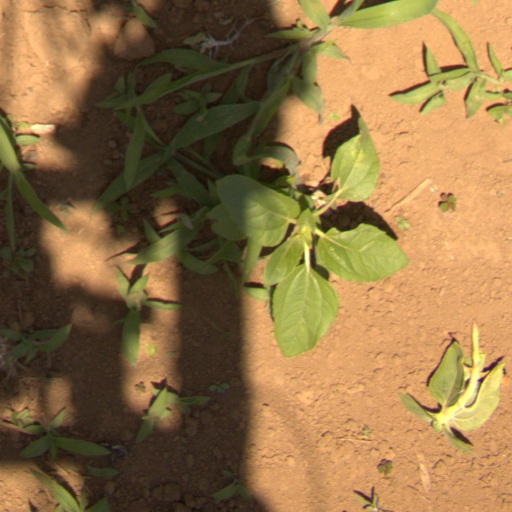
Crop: Jerusalem artichoke